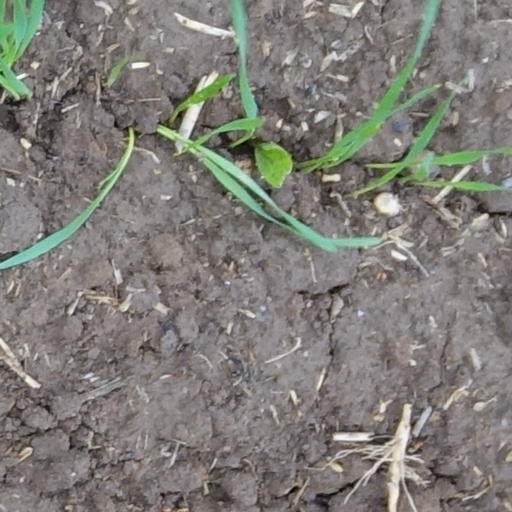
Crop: wheat